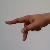
The image shows a hand gesture representing the letter 'P' in Indian Sign Language.